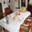
Label: table